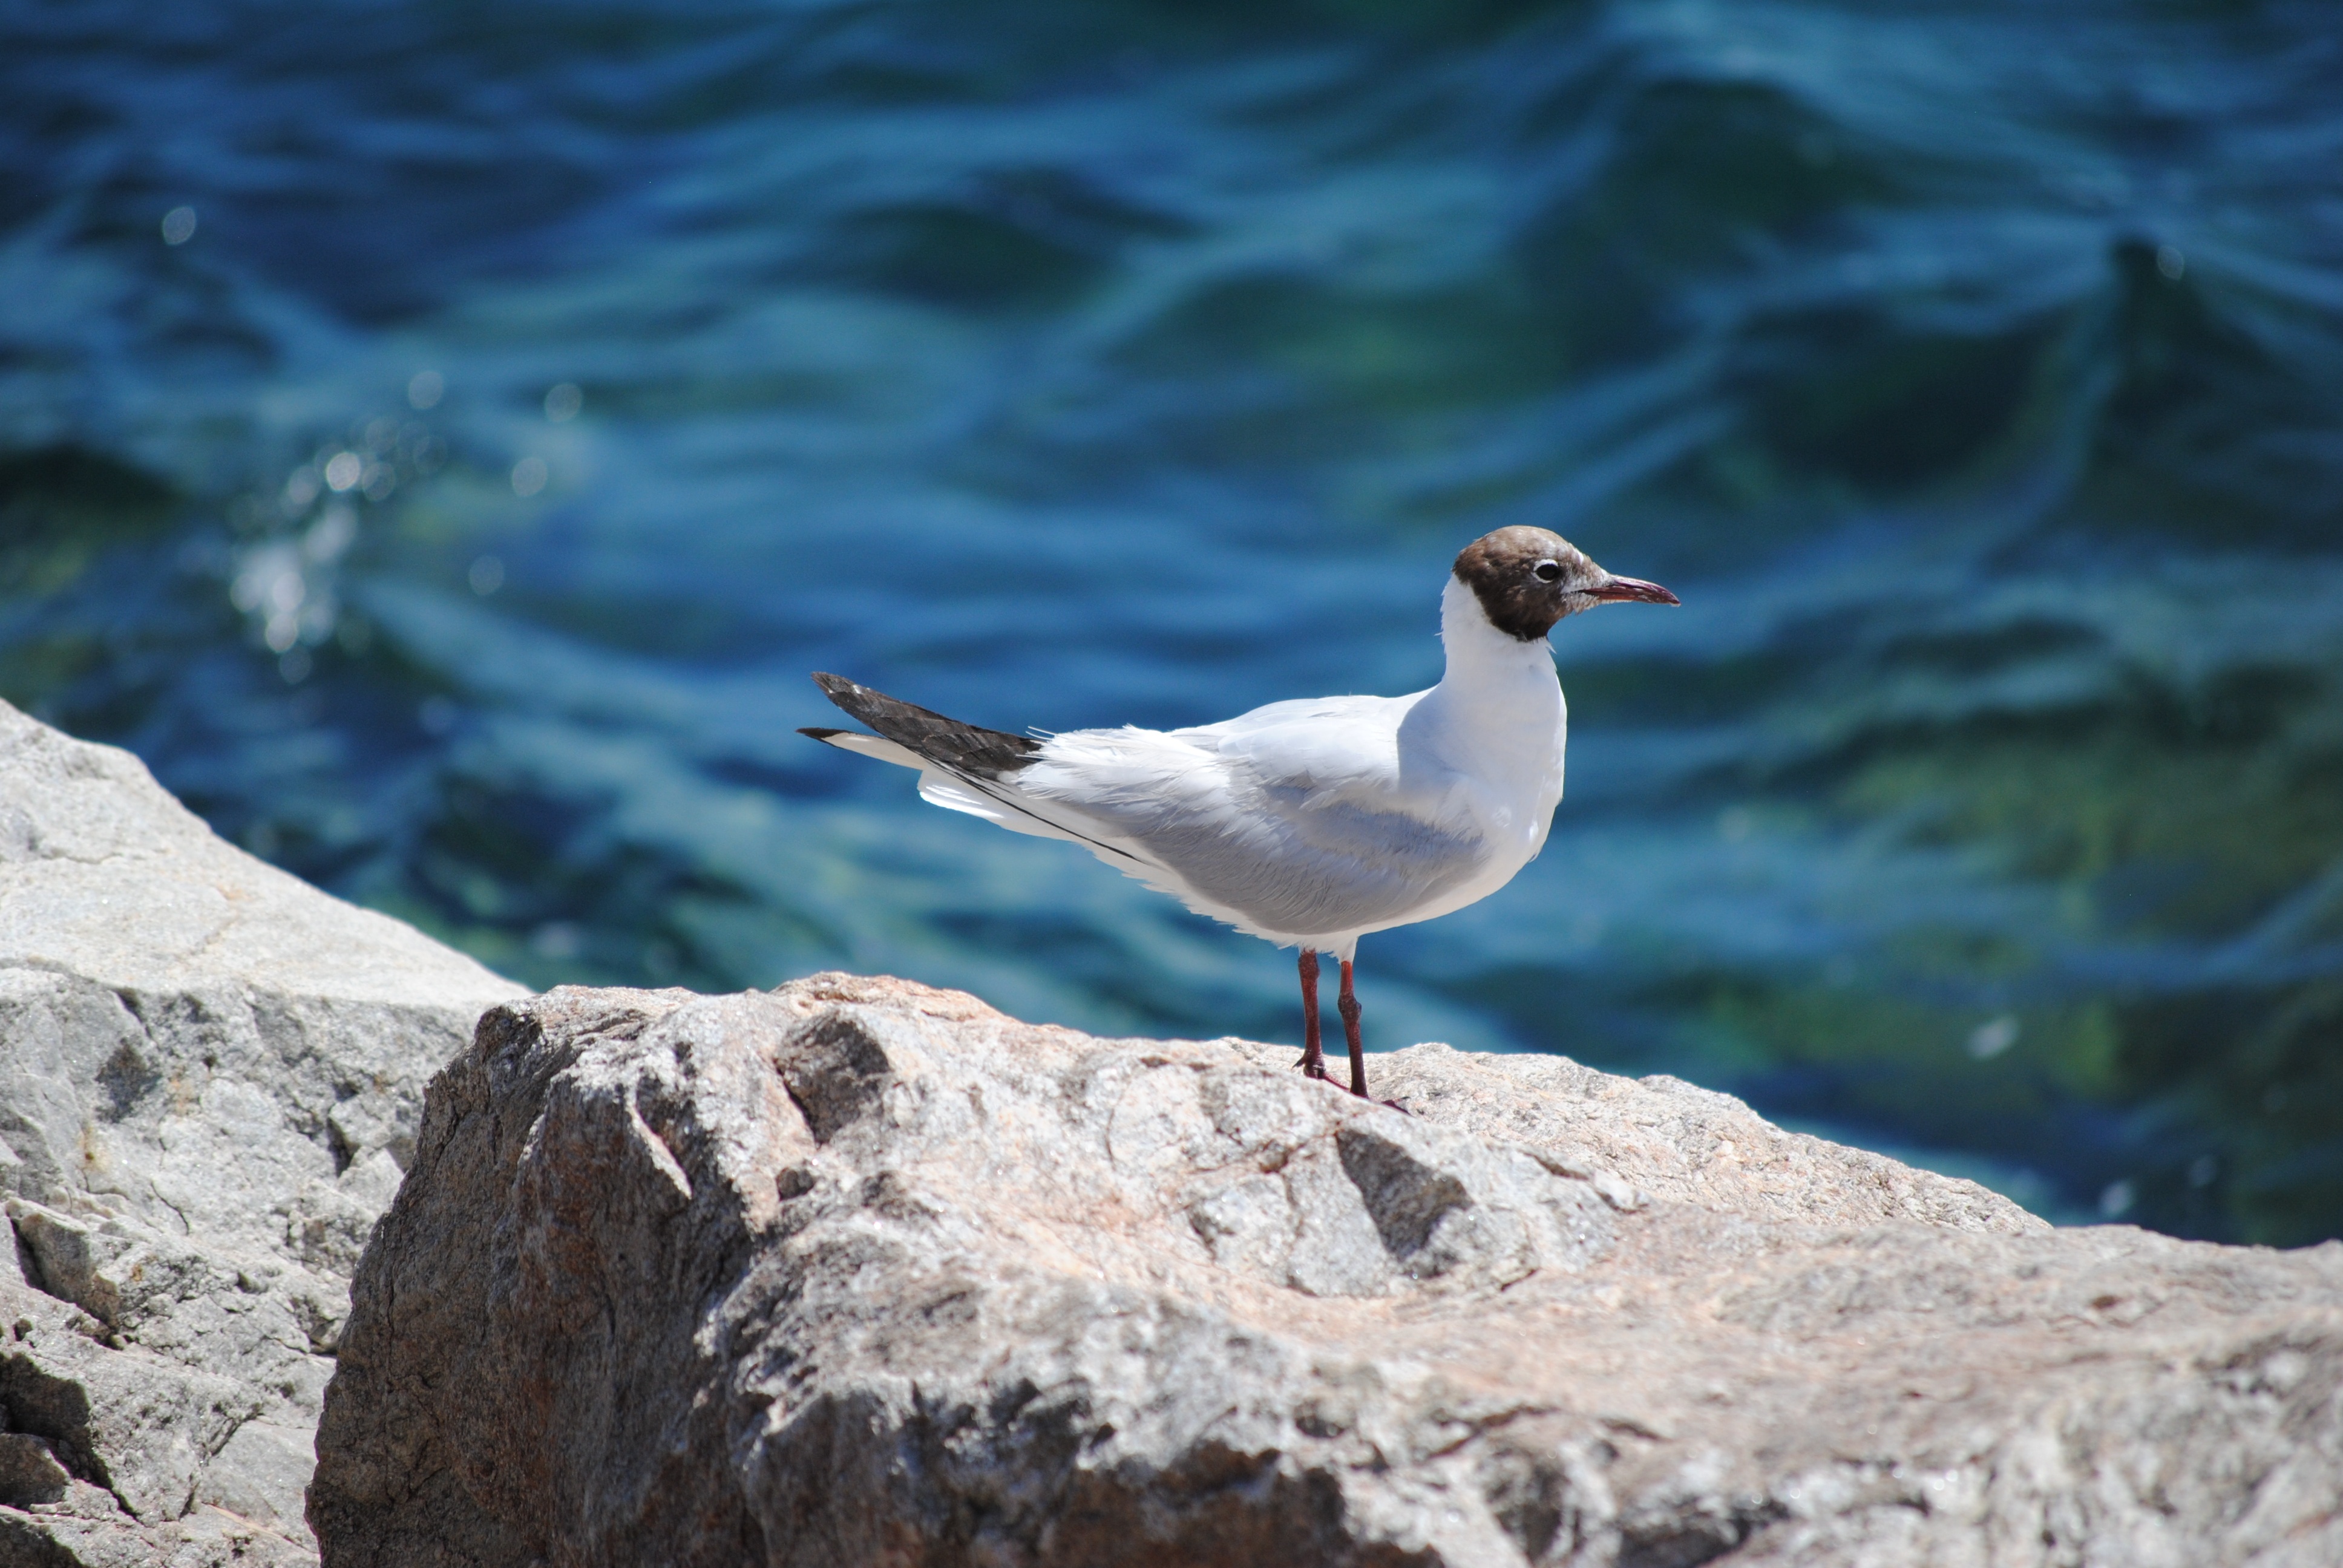
sea, water, nature, rock, ocean, bird, wing, white, wave, animal, seabird, fly, seagull, summer, wildlife, wild, gull, beak, blue, freedom, feather, fauna, outdoors, wings, vertebrate, albatross, shorebird, charadriiformes, cinclidae